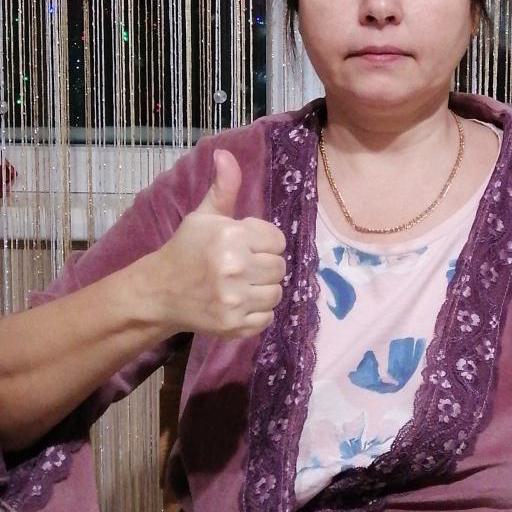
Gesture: like